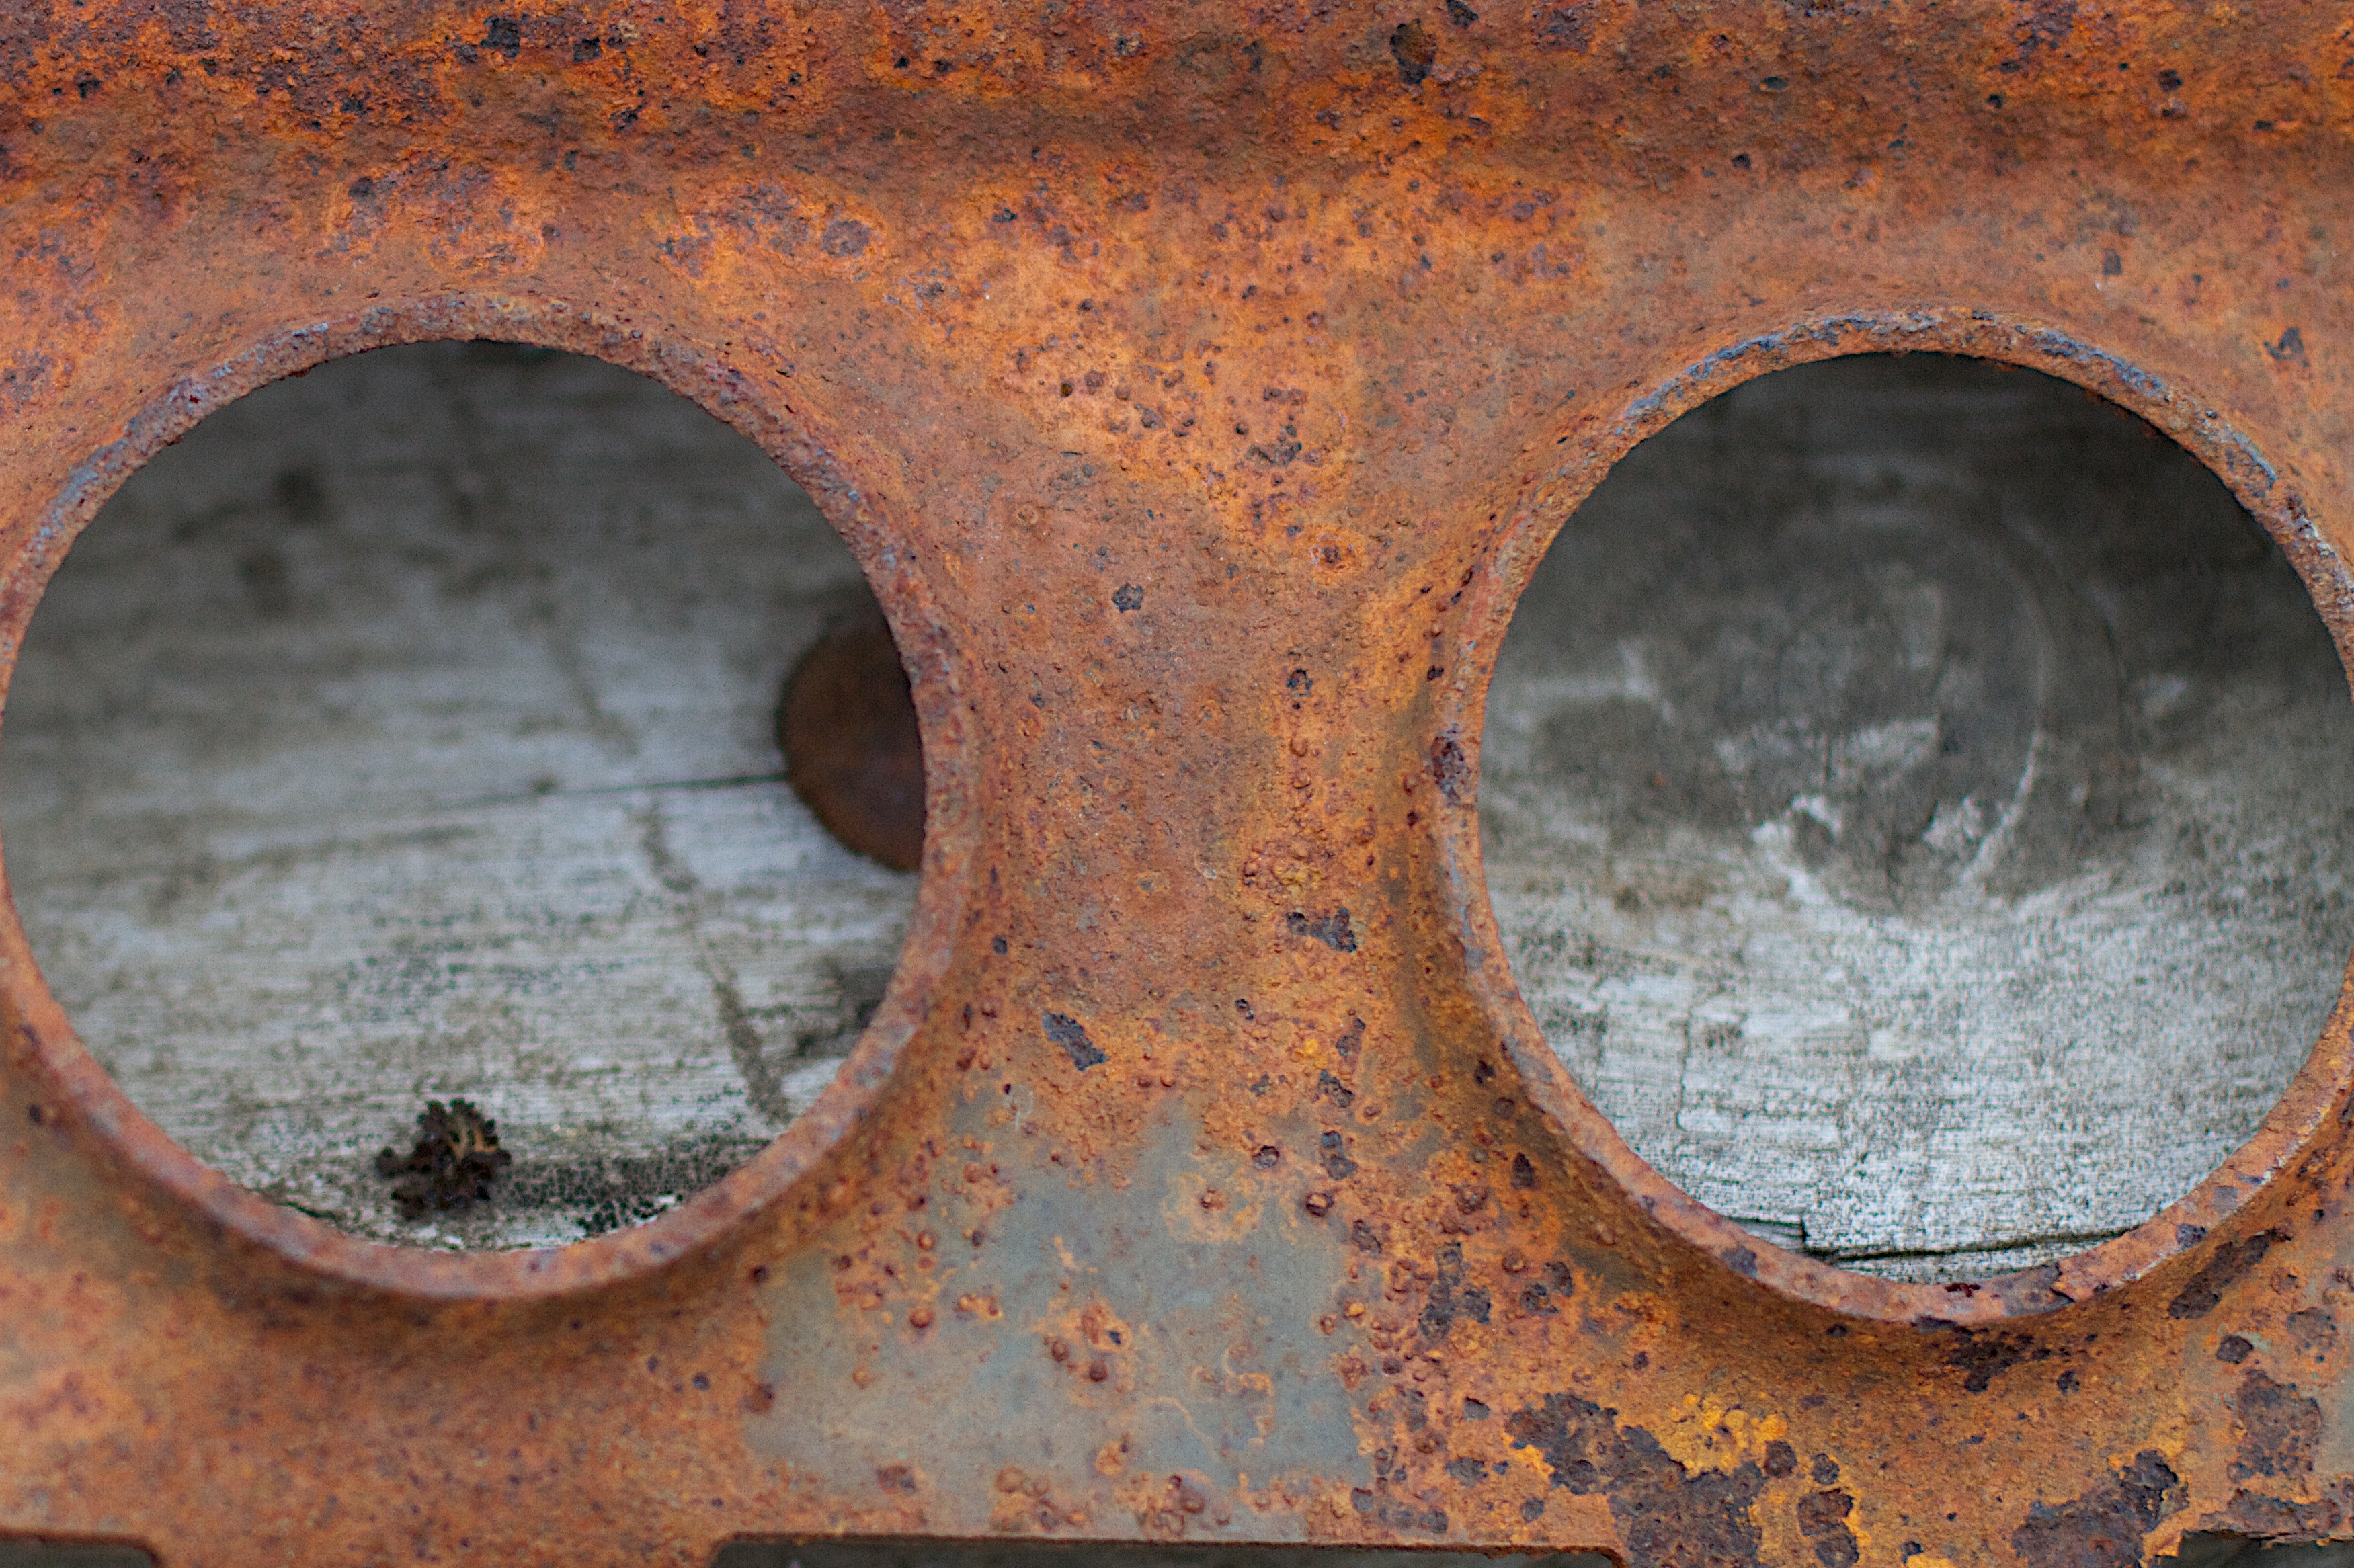
wood, window, rust, arch, metal, brick, material, temple, iron, carving, man made object, ancient history